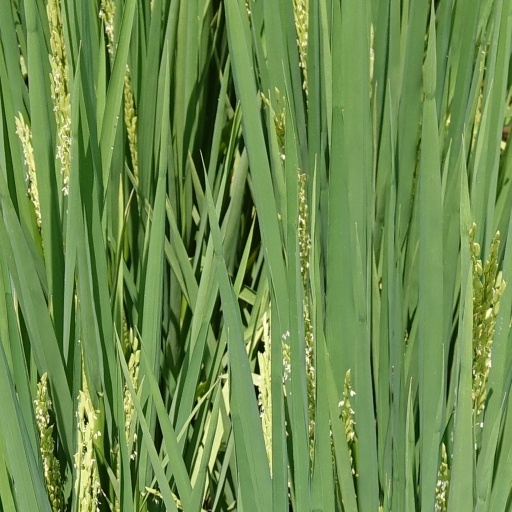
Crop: rice